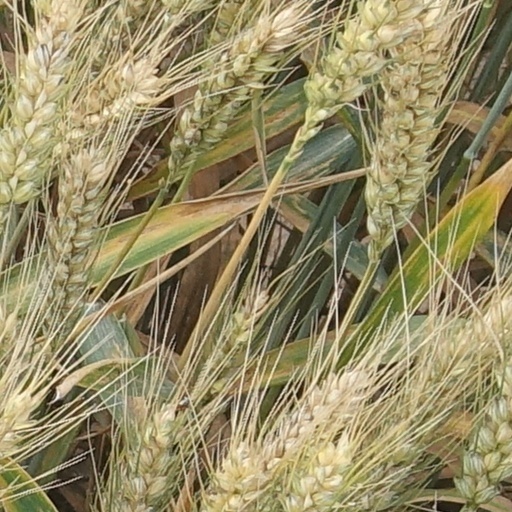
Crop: wheat